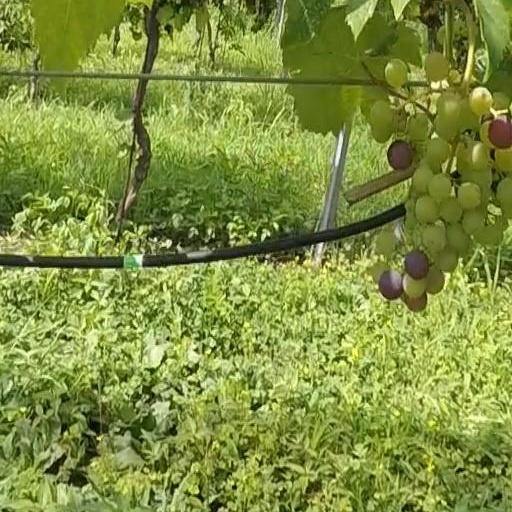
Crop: grape